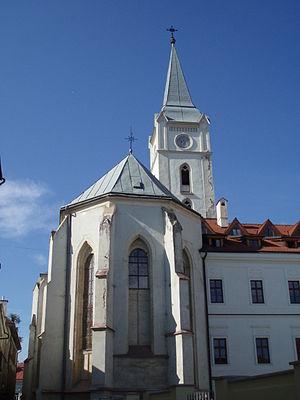
Cet article recense les lieux de culte des différentes religions sur la ville de Košice en Slovaquie.